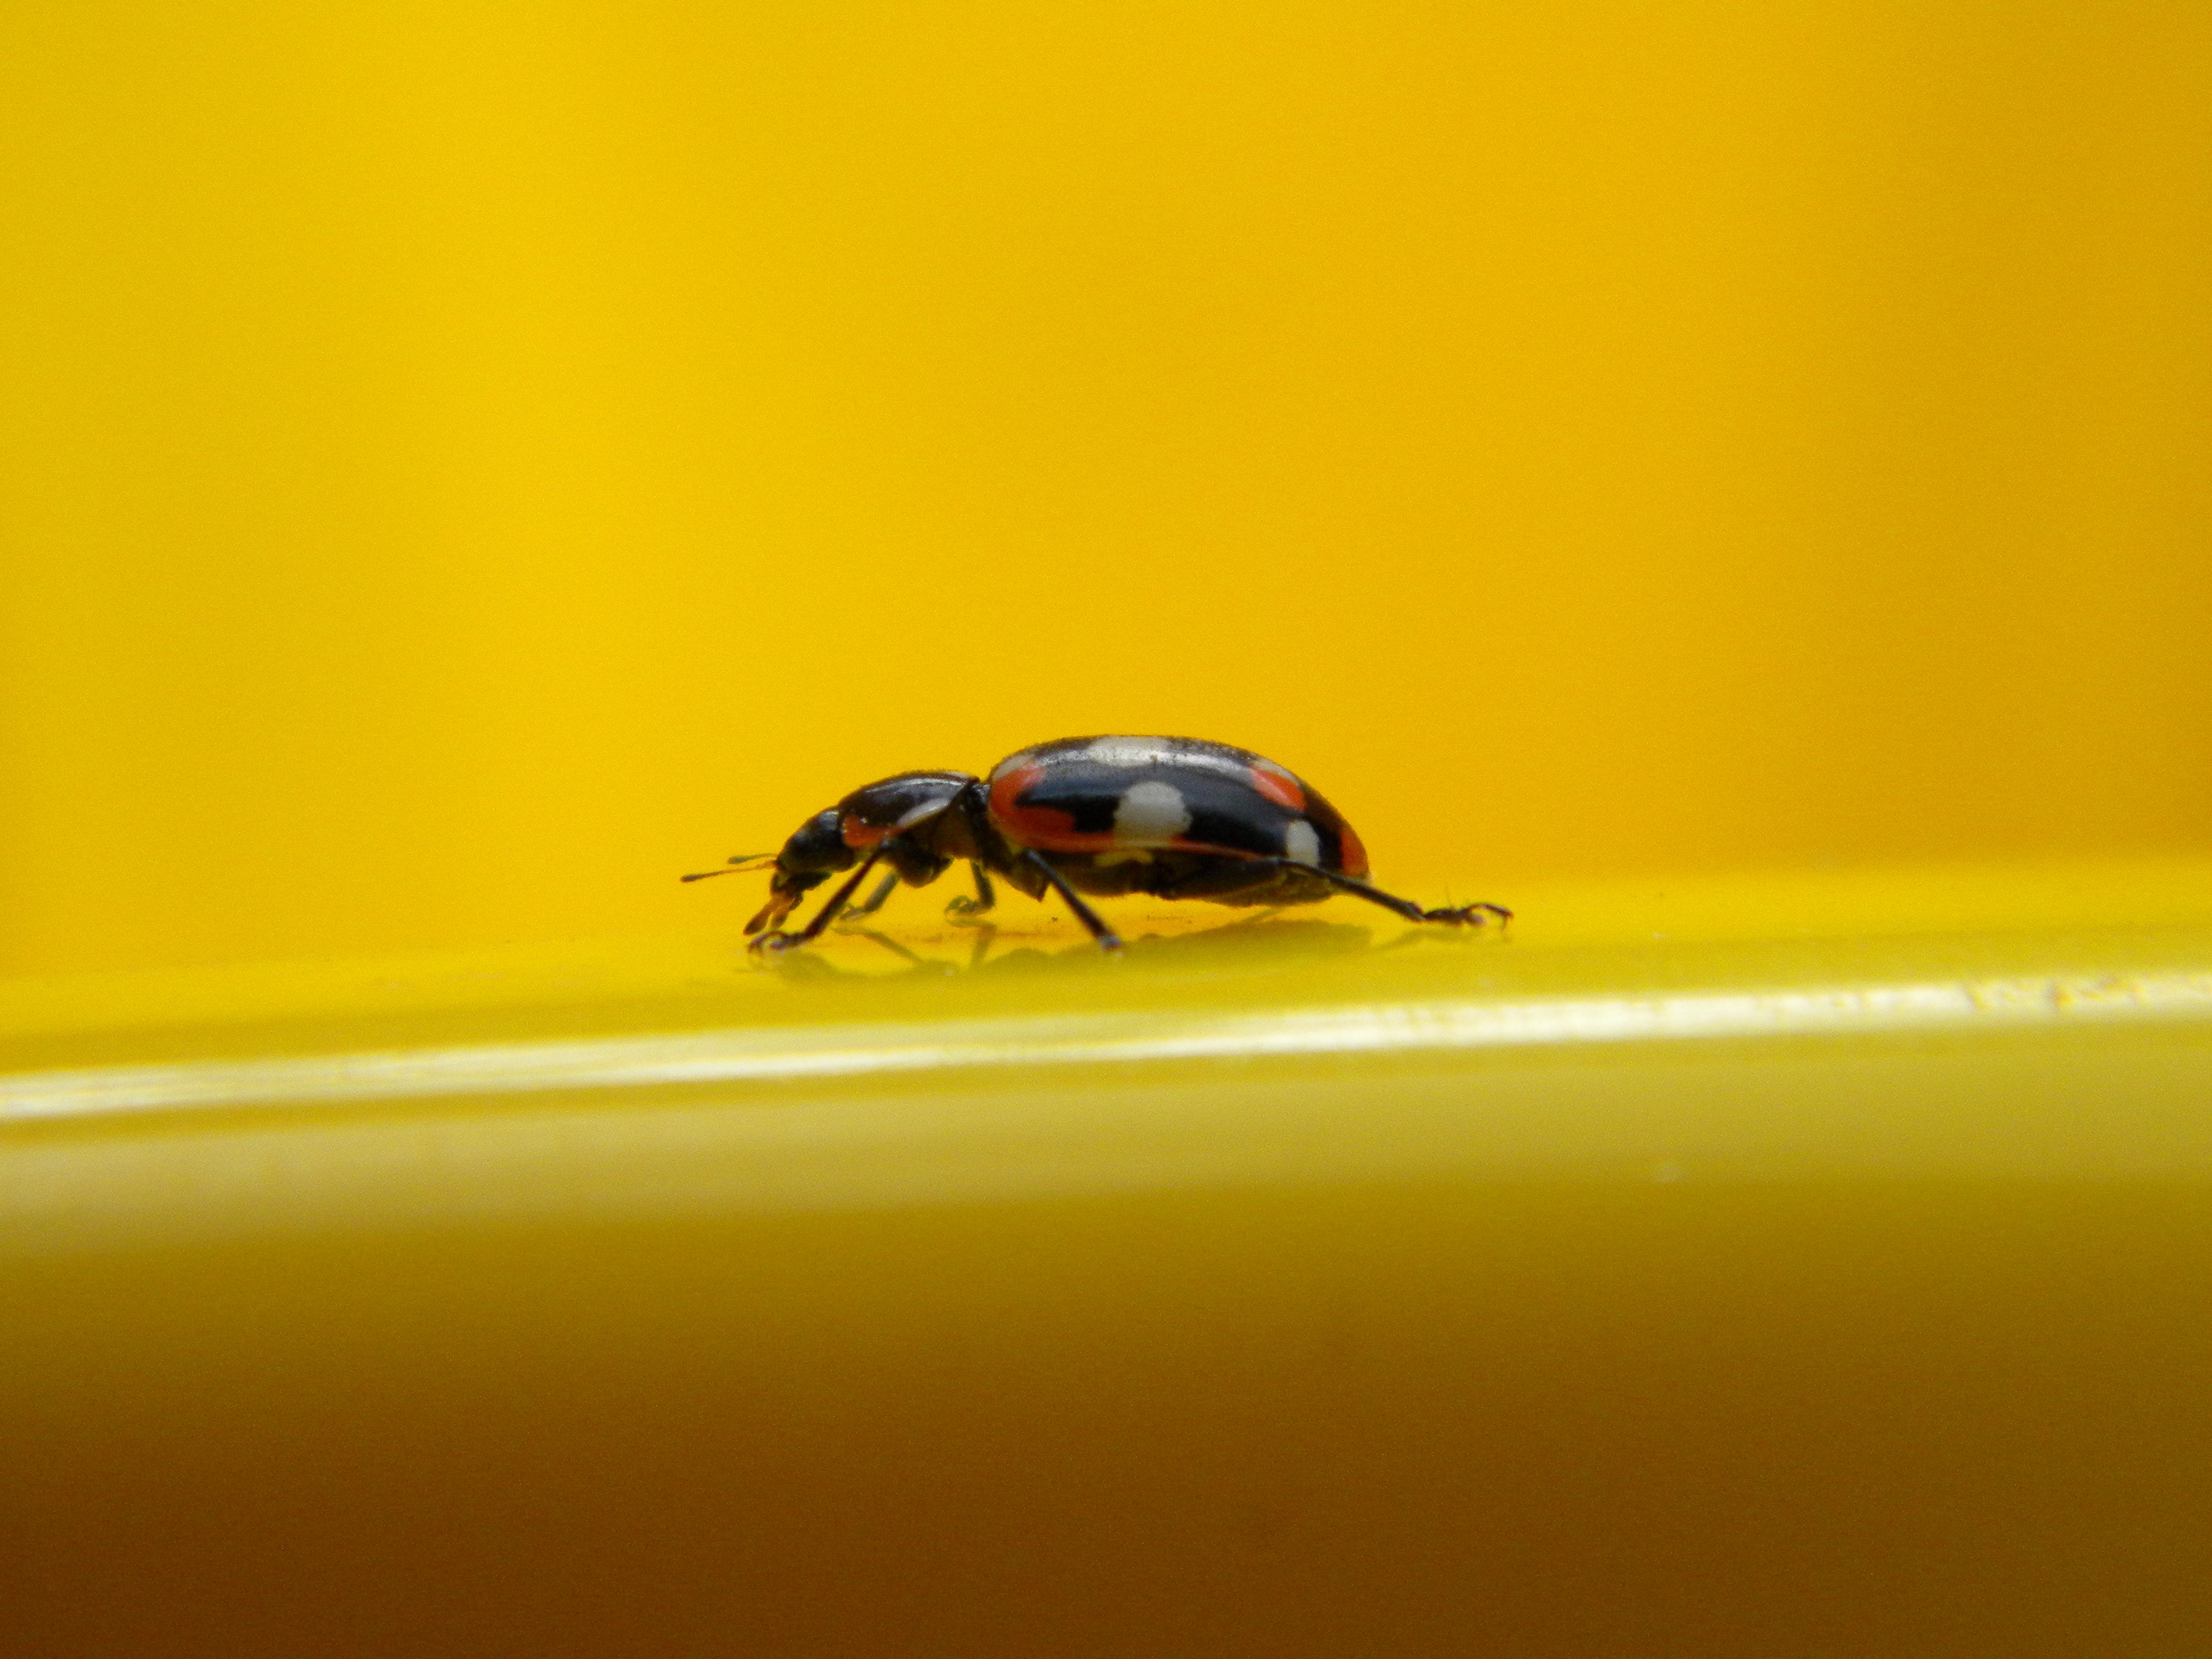
photography, insect, ladybug, yellow, fauna, invertebrate, close up, detail, pest, beetle, macro photography, arthropod, membrane winged insect